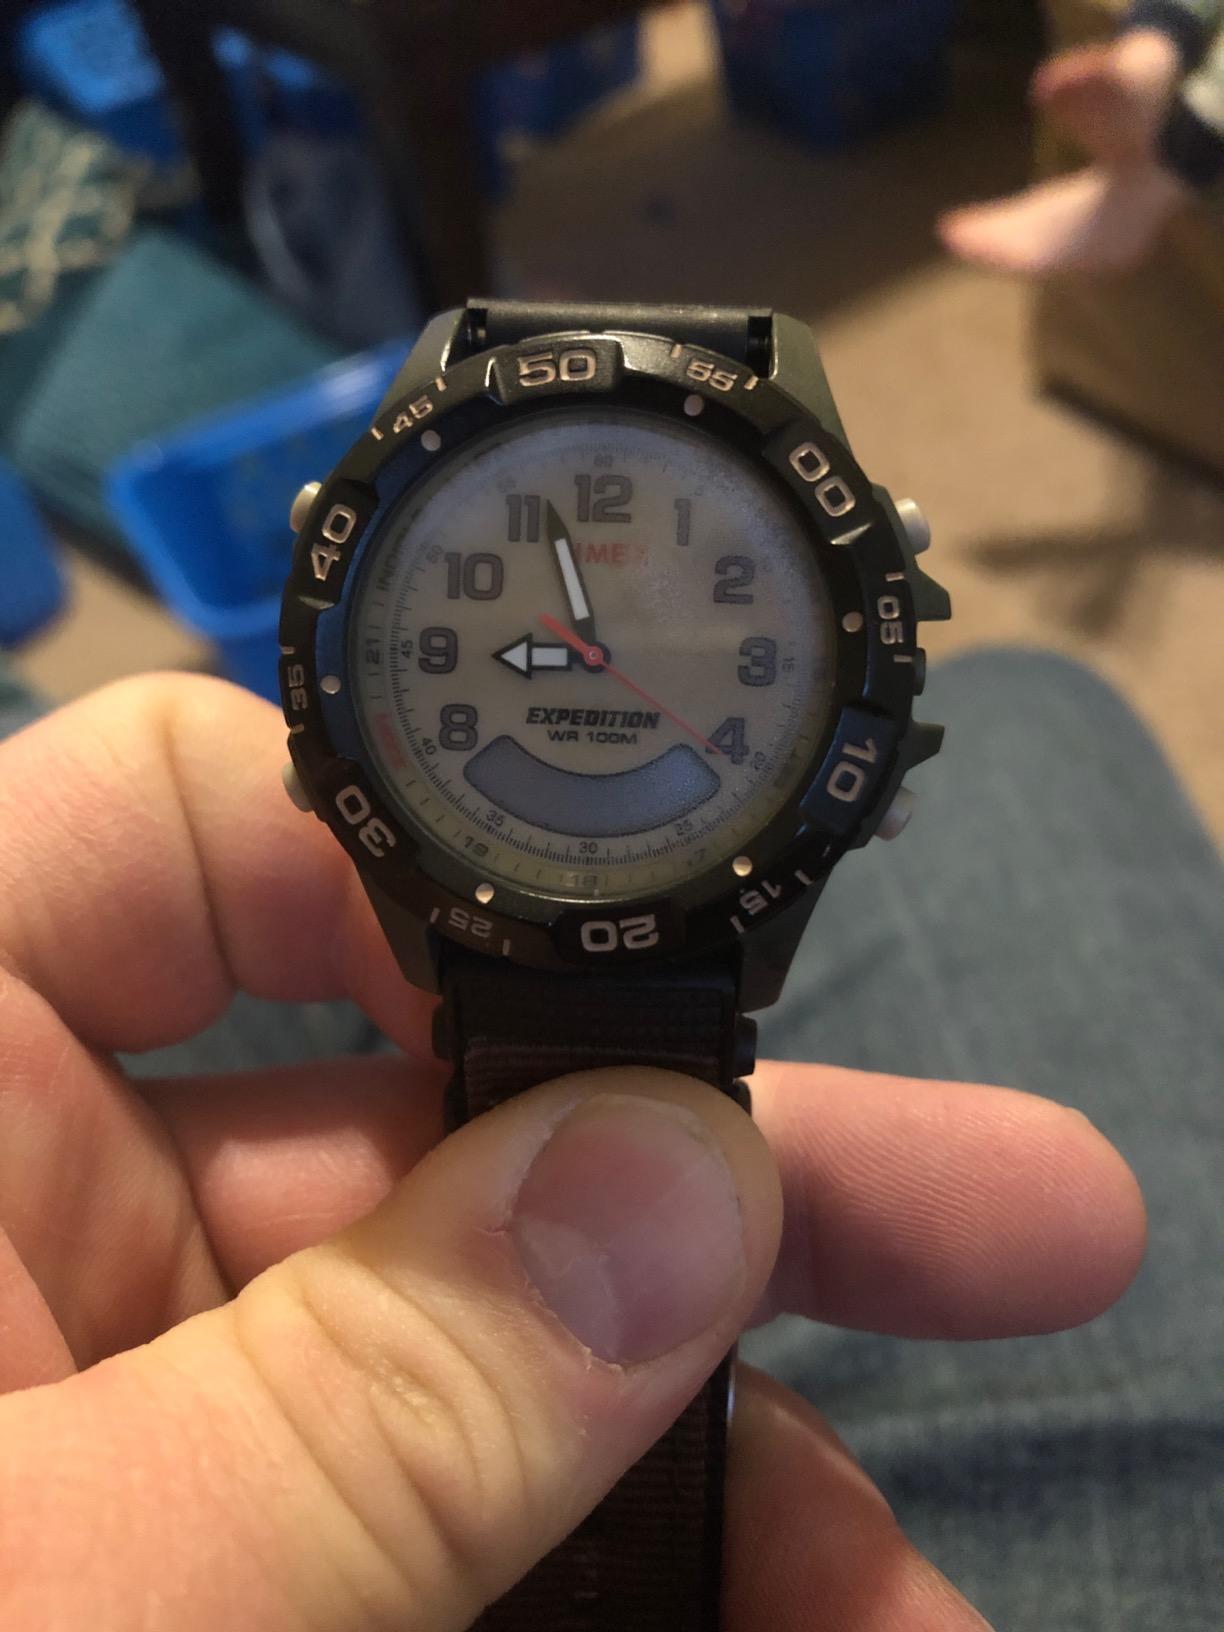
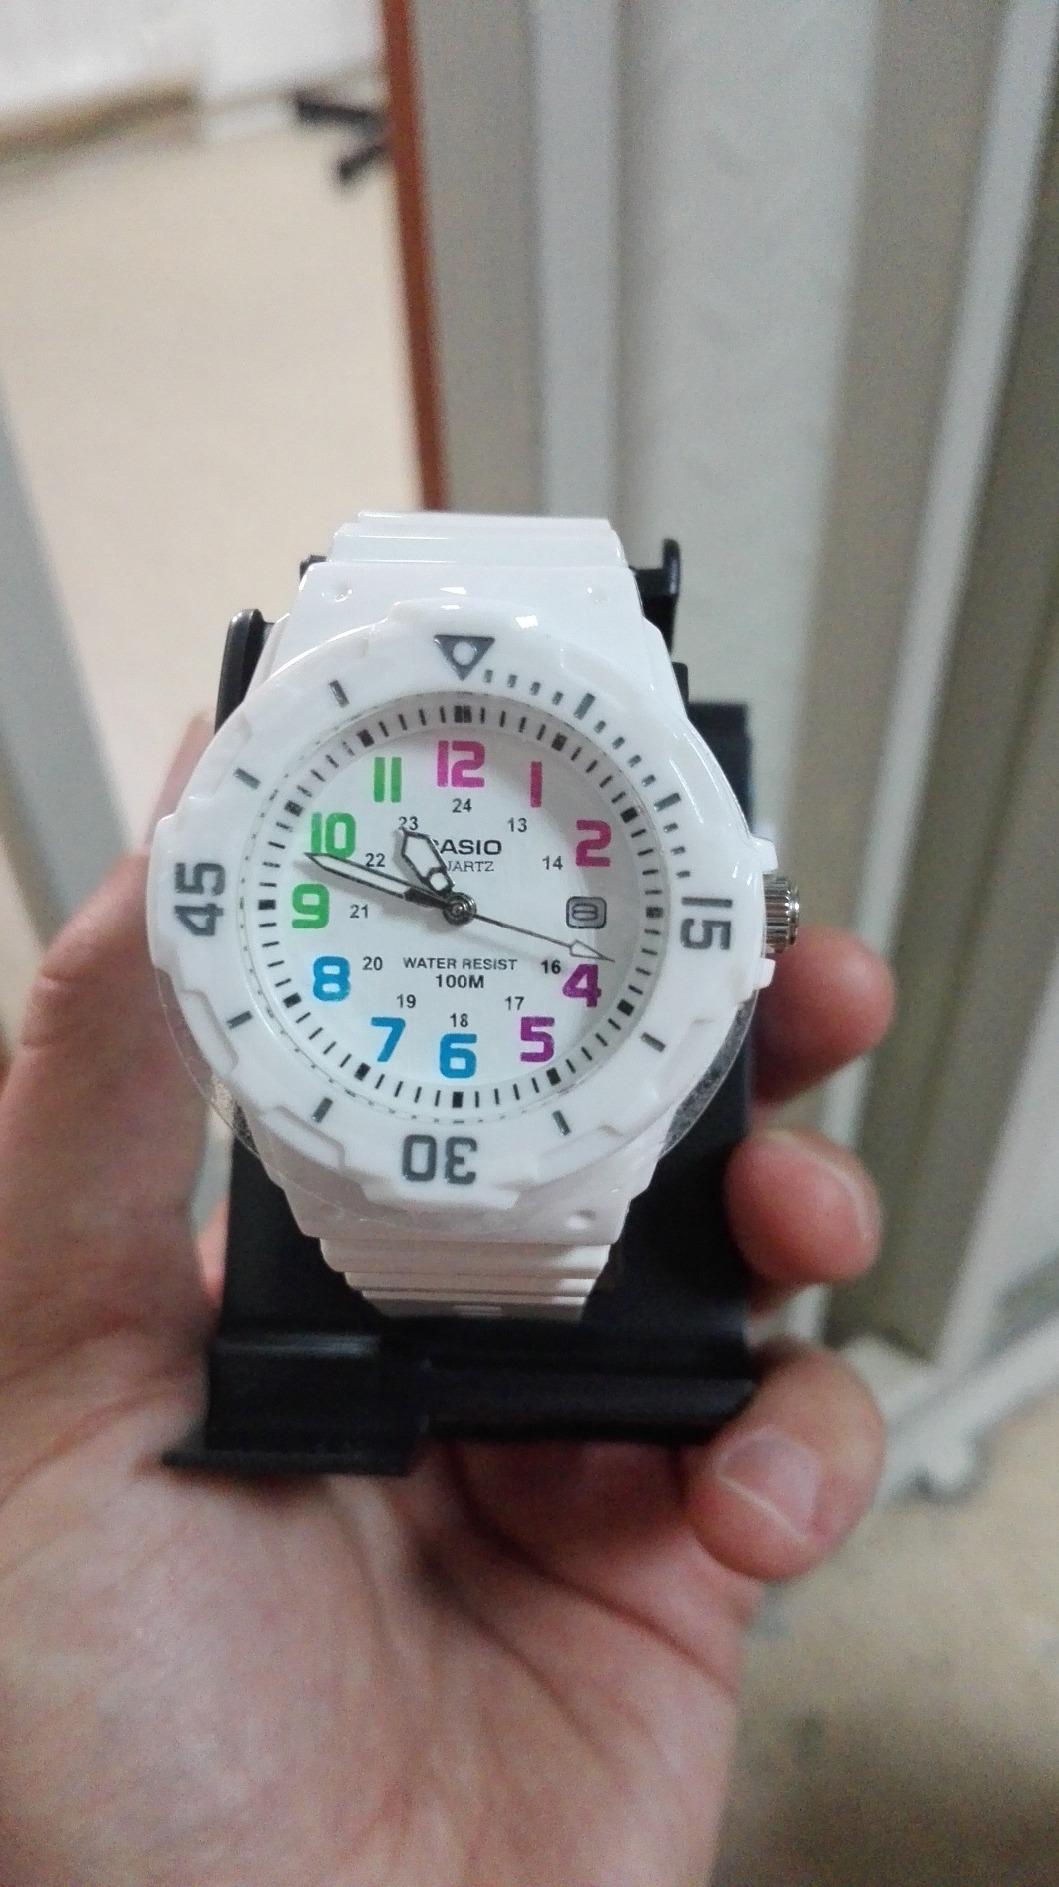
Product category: accessories_watch
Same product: no